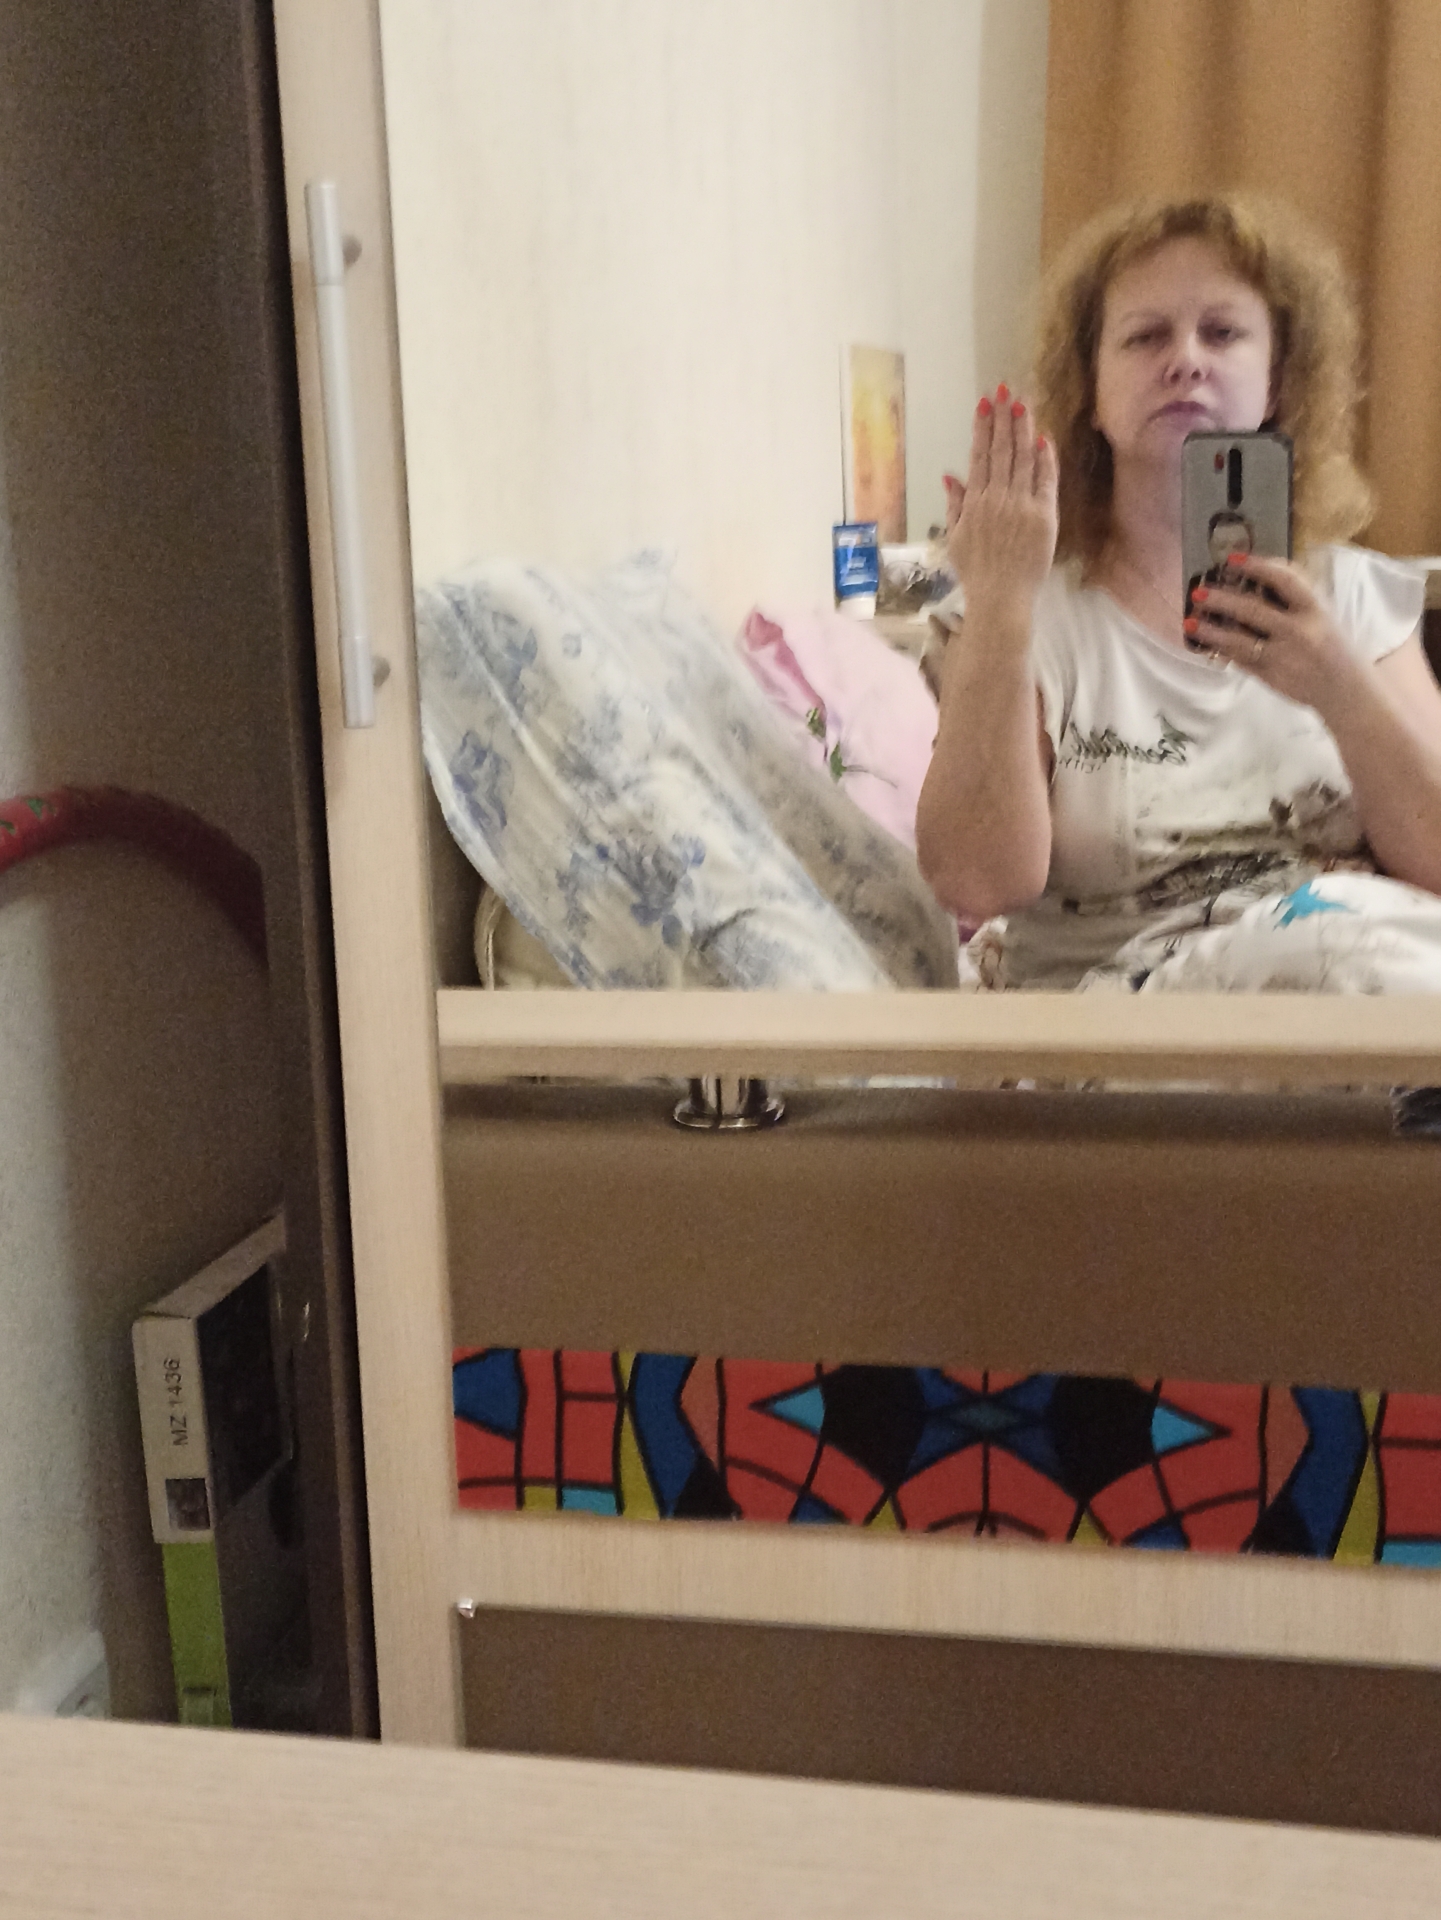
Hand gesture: stop_inverted